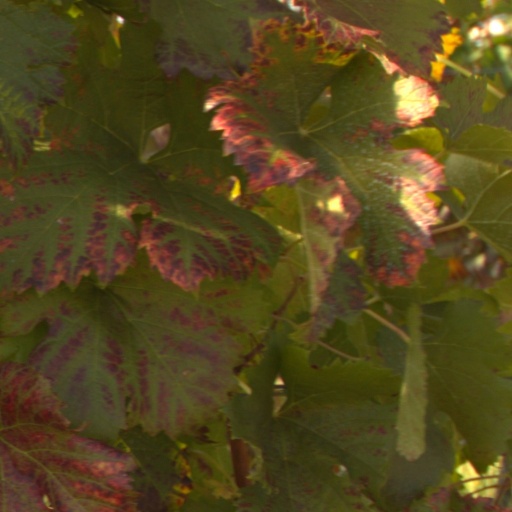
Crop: grape